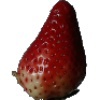
Label: Strawberry 1